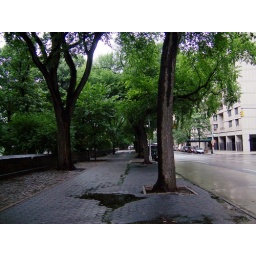
at the bus stop, waiting for the M3  my temp. nyc home in the back ground